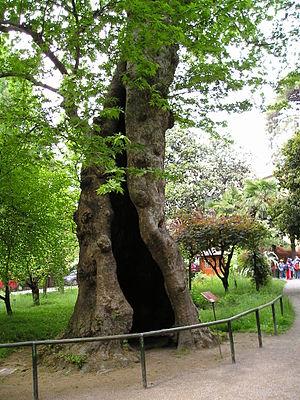
Le tronc creux du platane Platanus orientalis planté en 1680 dans le Jardin botanique de Padoue. Italiano: Il tronco cavo del Platanus orientalis piantato nel 1680 nell'Orto botanico di Padova.
Un arbre creux, appelé aussi arbre à cavités, est un arbre, souvent âgé, vivant ou mort, dans lequel une cavité s'est formée dans le tronc ou les branches.